Describe the emotion expressed in this image:  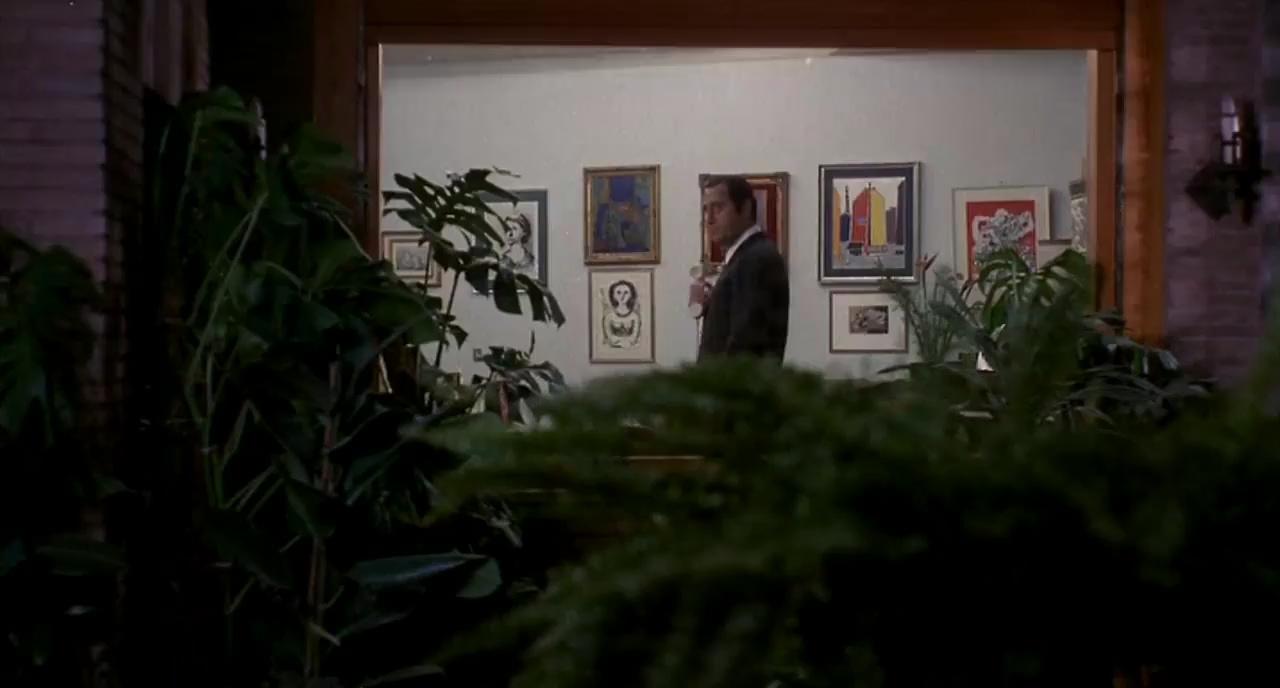
This person displays Pain, valence and arousal with low intensity.